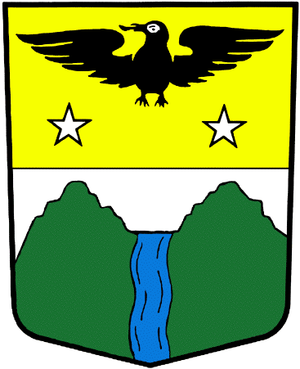
Oberems est une commune suisse du canton du Valais, située dans le district de Loèche.